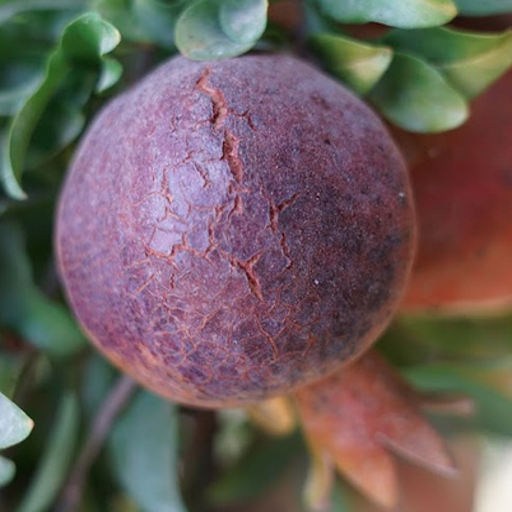
Label: Sunburn